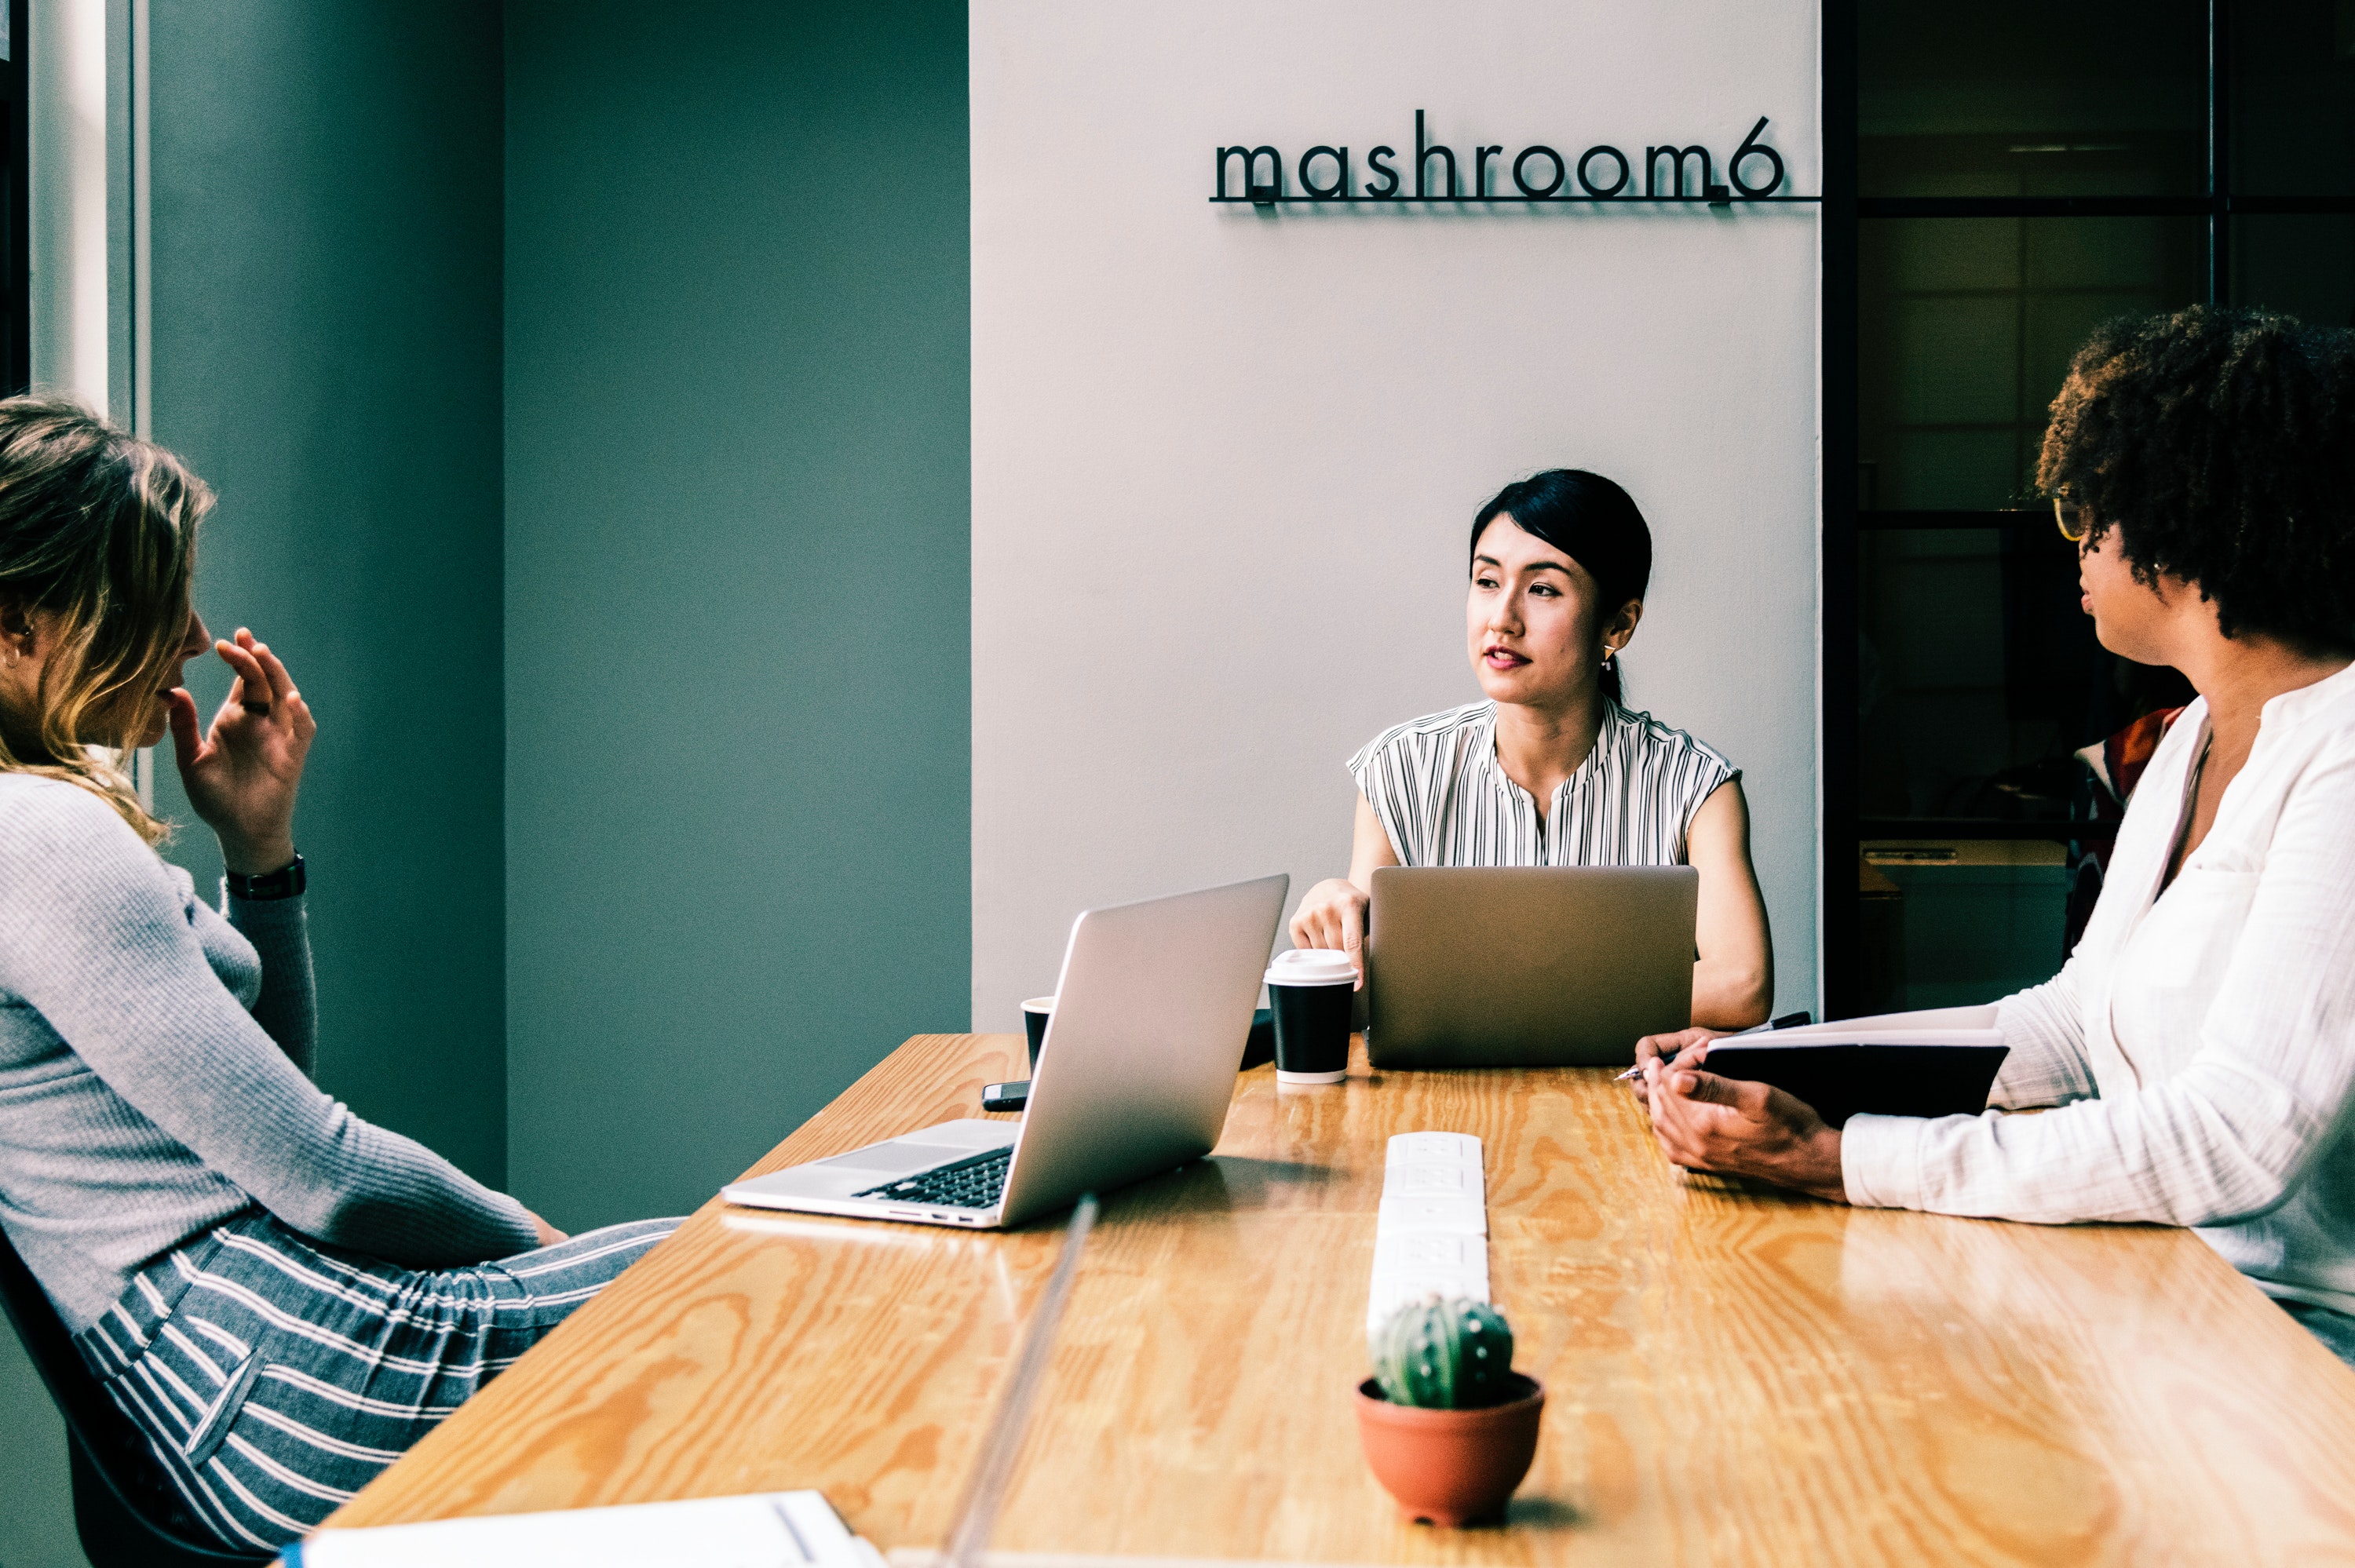
job, conversation, adaptation, interaction, collaboration, interview, white collar worker, employment, room, learning, sitting, event, company, management, businessperson, meeting, interior design, business, office